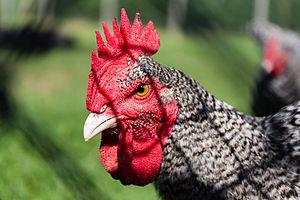
La coucou de Rennes est une race de poule de la région de Rennes.